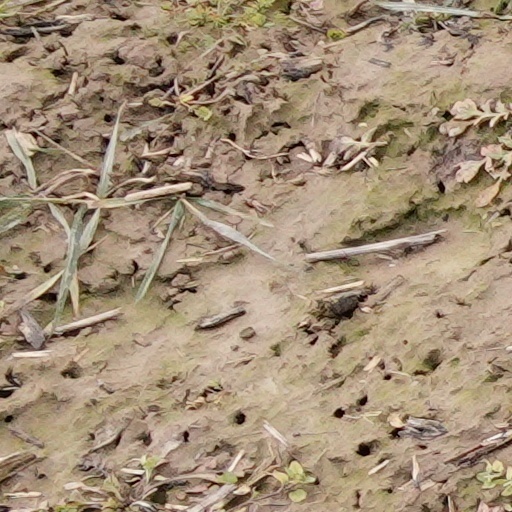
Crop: wheat